Karl-Heinz Kurras

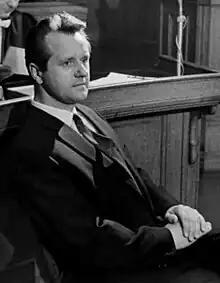
Kurras on trial for the killing of Benno Ohnesorg in 1967

Karl-Heinz Kurras (1 December 1927 – 16 December 2014) was a West German police inspector, known primarily for fatally shooting unarmed student Benno Ohnesorg in the back of the head during a demonstration on 2 June 1967, outside Deutsche Oper against the state visit of Mohammad Reza Pahlavi, the last Shah of Iran. Kurras was acquitted of any wrongdoing in a series of controversial trials, due to which he became a prominent hate figure of the left-wing German student movement of the 1960s as well as the German New Left. They suspected that Kurras was under protection from many right-wing figures (many of whom had served in posts under Nazism prior to 1945) in the West German police and justice system and who were resentful towards the left-wing students. The incident is considered pivotal for the rise of left-wing terrorism in West Germany during the 1970s, culminating with the Movement 2 June (named after the date when Ohnesorg was killed) and the Red Army Faction.